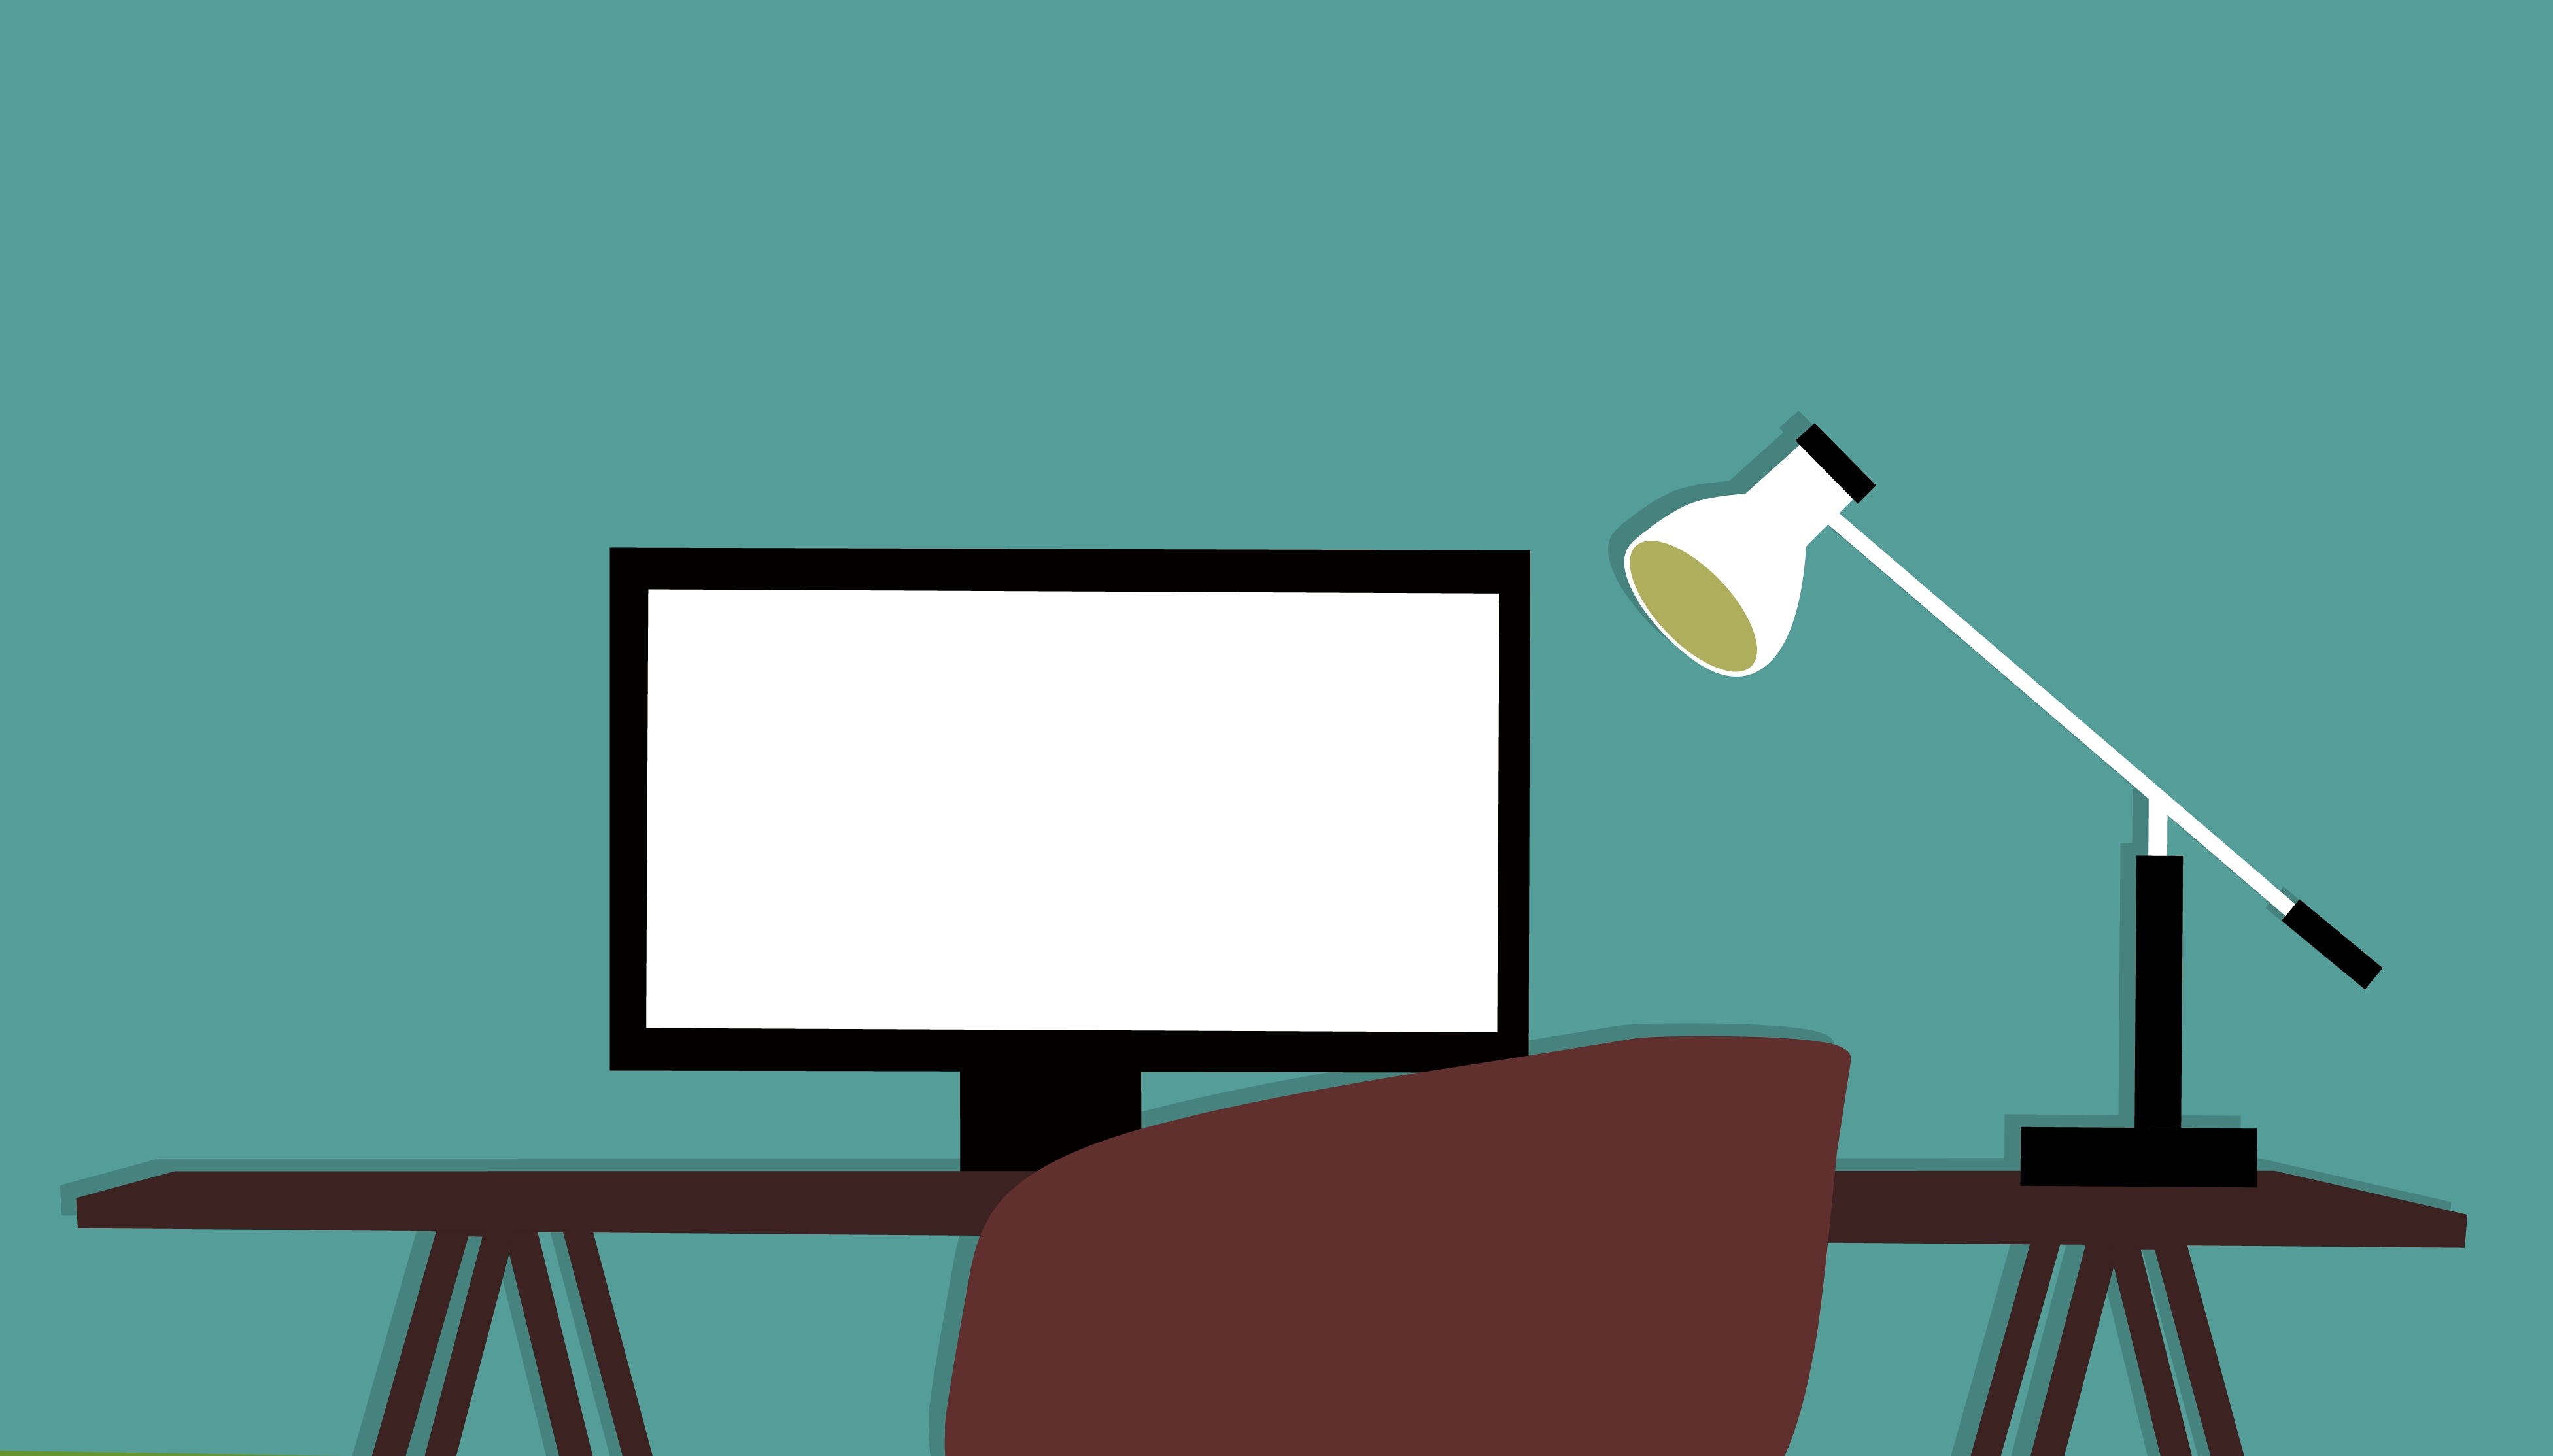
workplace, computer, media, article, banner, blog, day, blogger, blogging, business, communication, concept, content, design, entry, event, flat, follower, forum, frame, happy, holiday, icon, information, internet, laptop, mail, message, news, person, post, poster, quote, share, sign, social, social network, symbol, table, technology, template, title, typing, green, text, font, line, angle, illustration, furniture, square, graphic design, rectangle